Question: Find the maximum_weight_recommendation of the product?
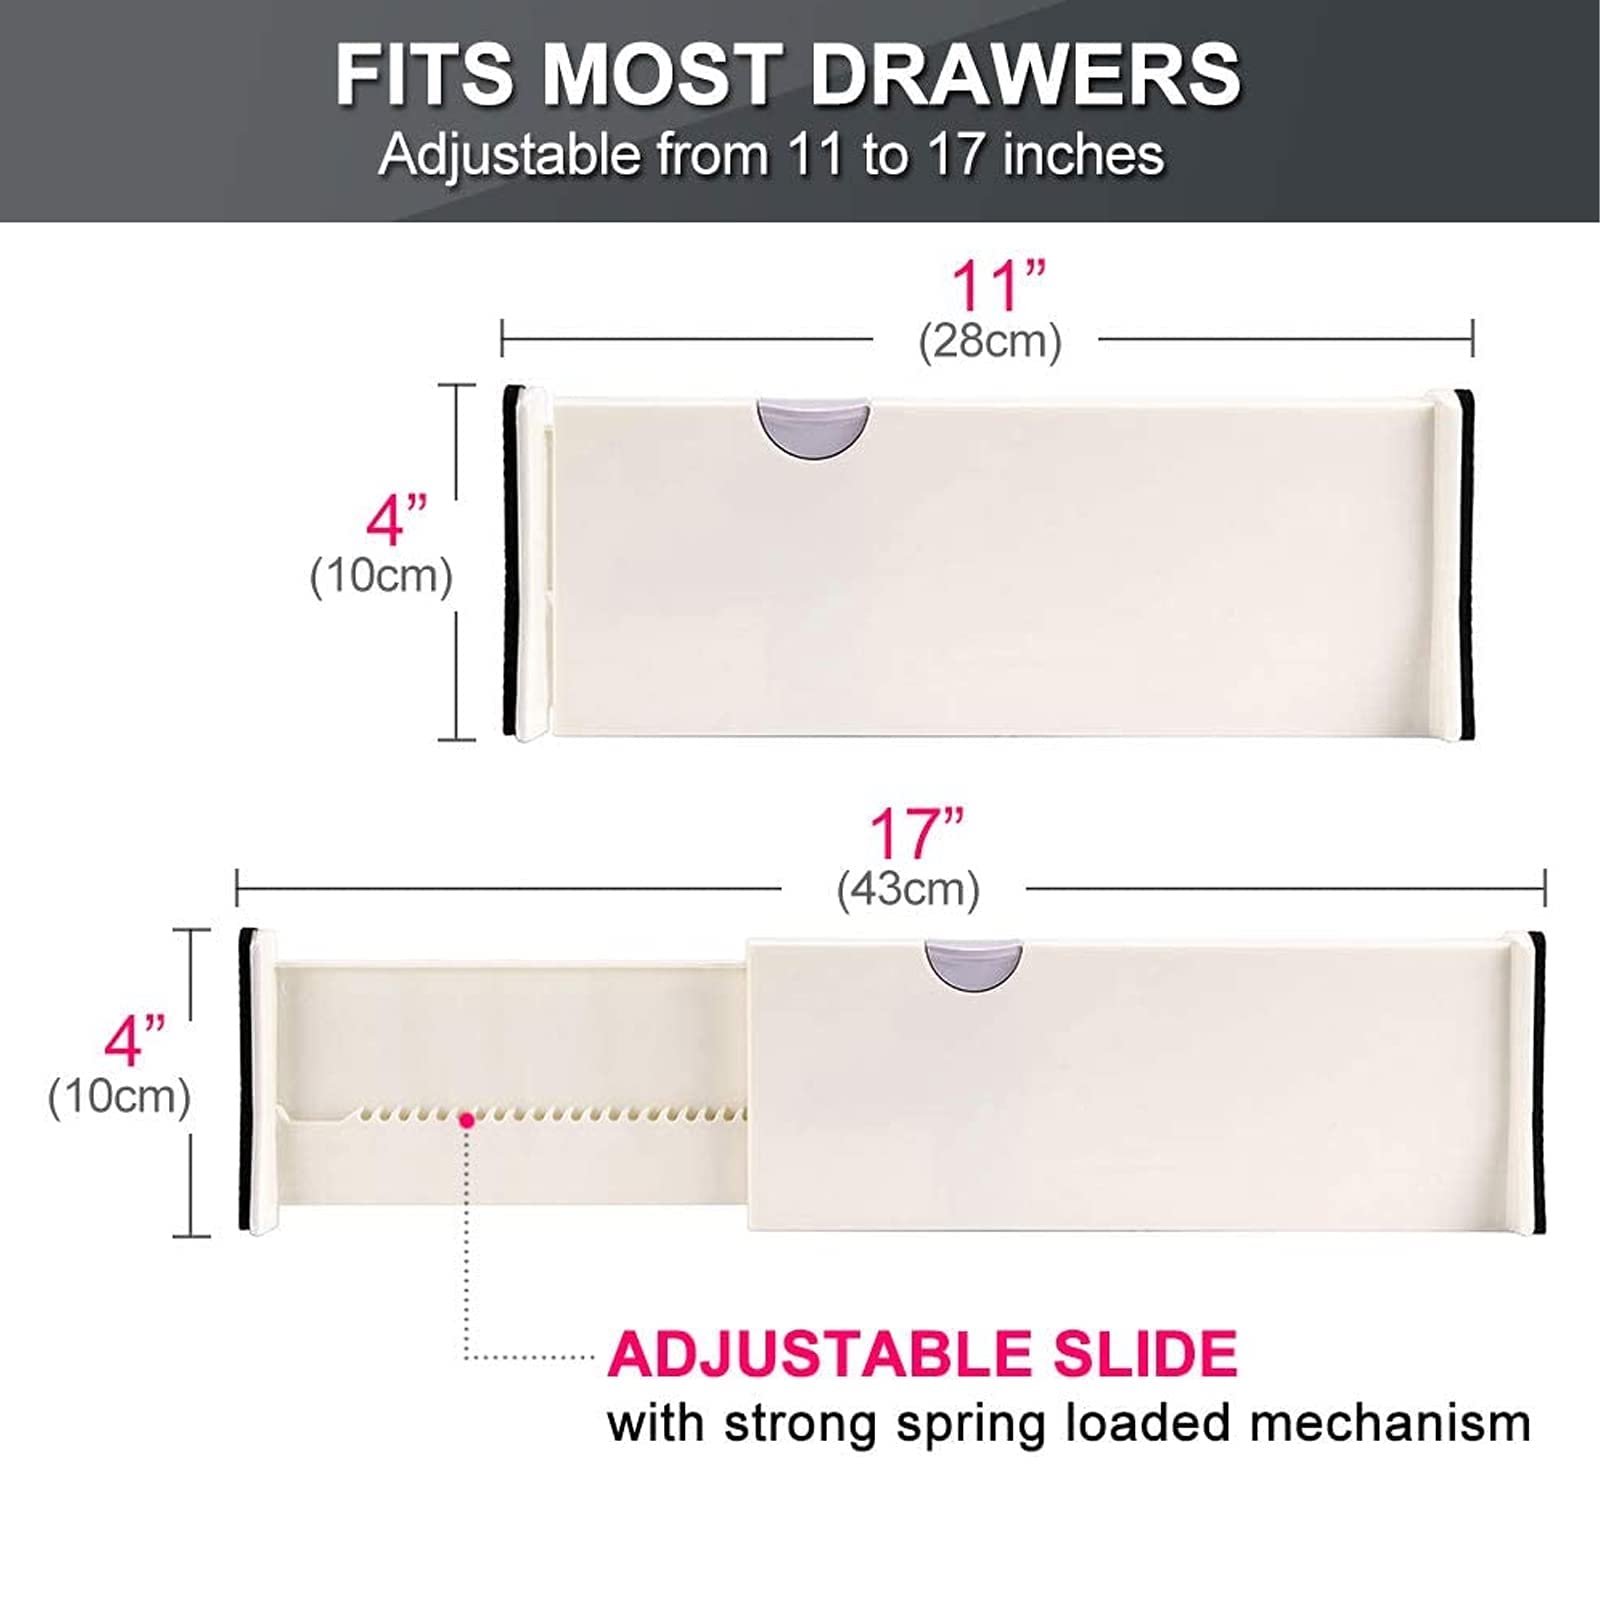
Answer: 11.0 ton